Cluj-Napoca

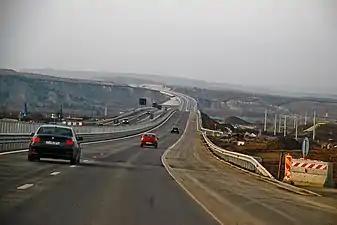
A3 motorway near Cluj-Napoca

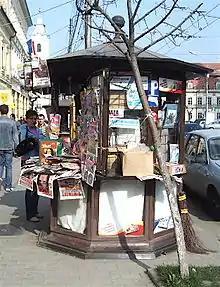
A newspaper kiosk in the central area

Cluj-Napoca has a number of landmark buildings and monuments. One of those is the Saint Michael's Church in "Unirii" Square, built at the end of the 14th century in the Gothic style of that period. It was only in the 19th century that the Neo-Gothic tower of the church was erected; it remains the tallest church tower in Romania to this day.